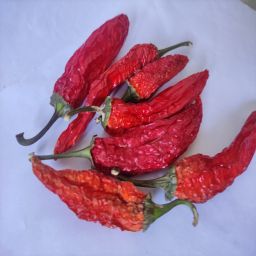
Crop: New Mexico Green Chile
Quality: Dried